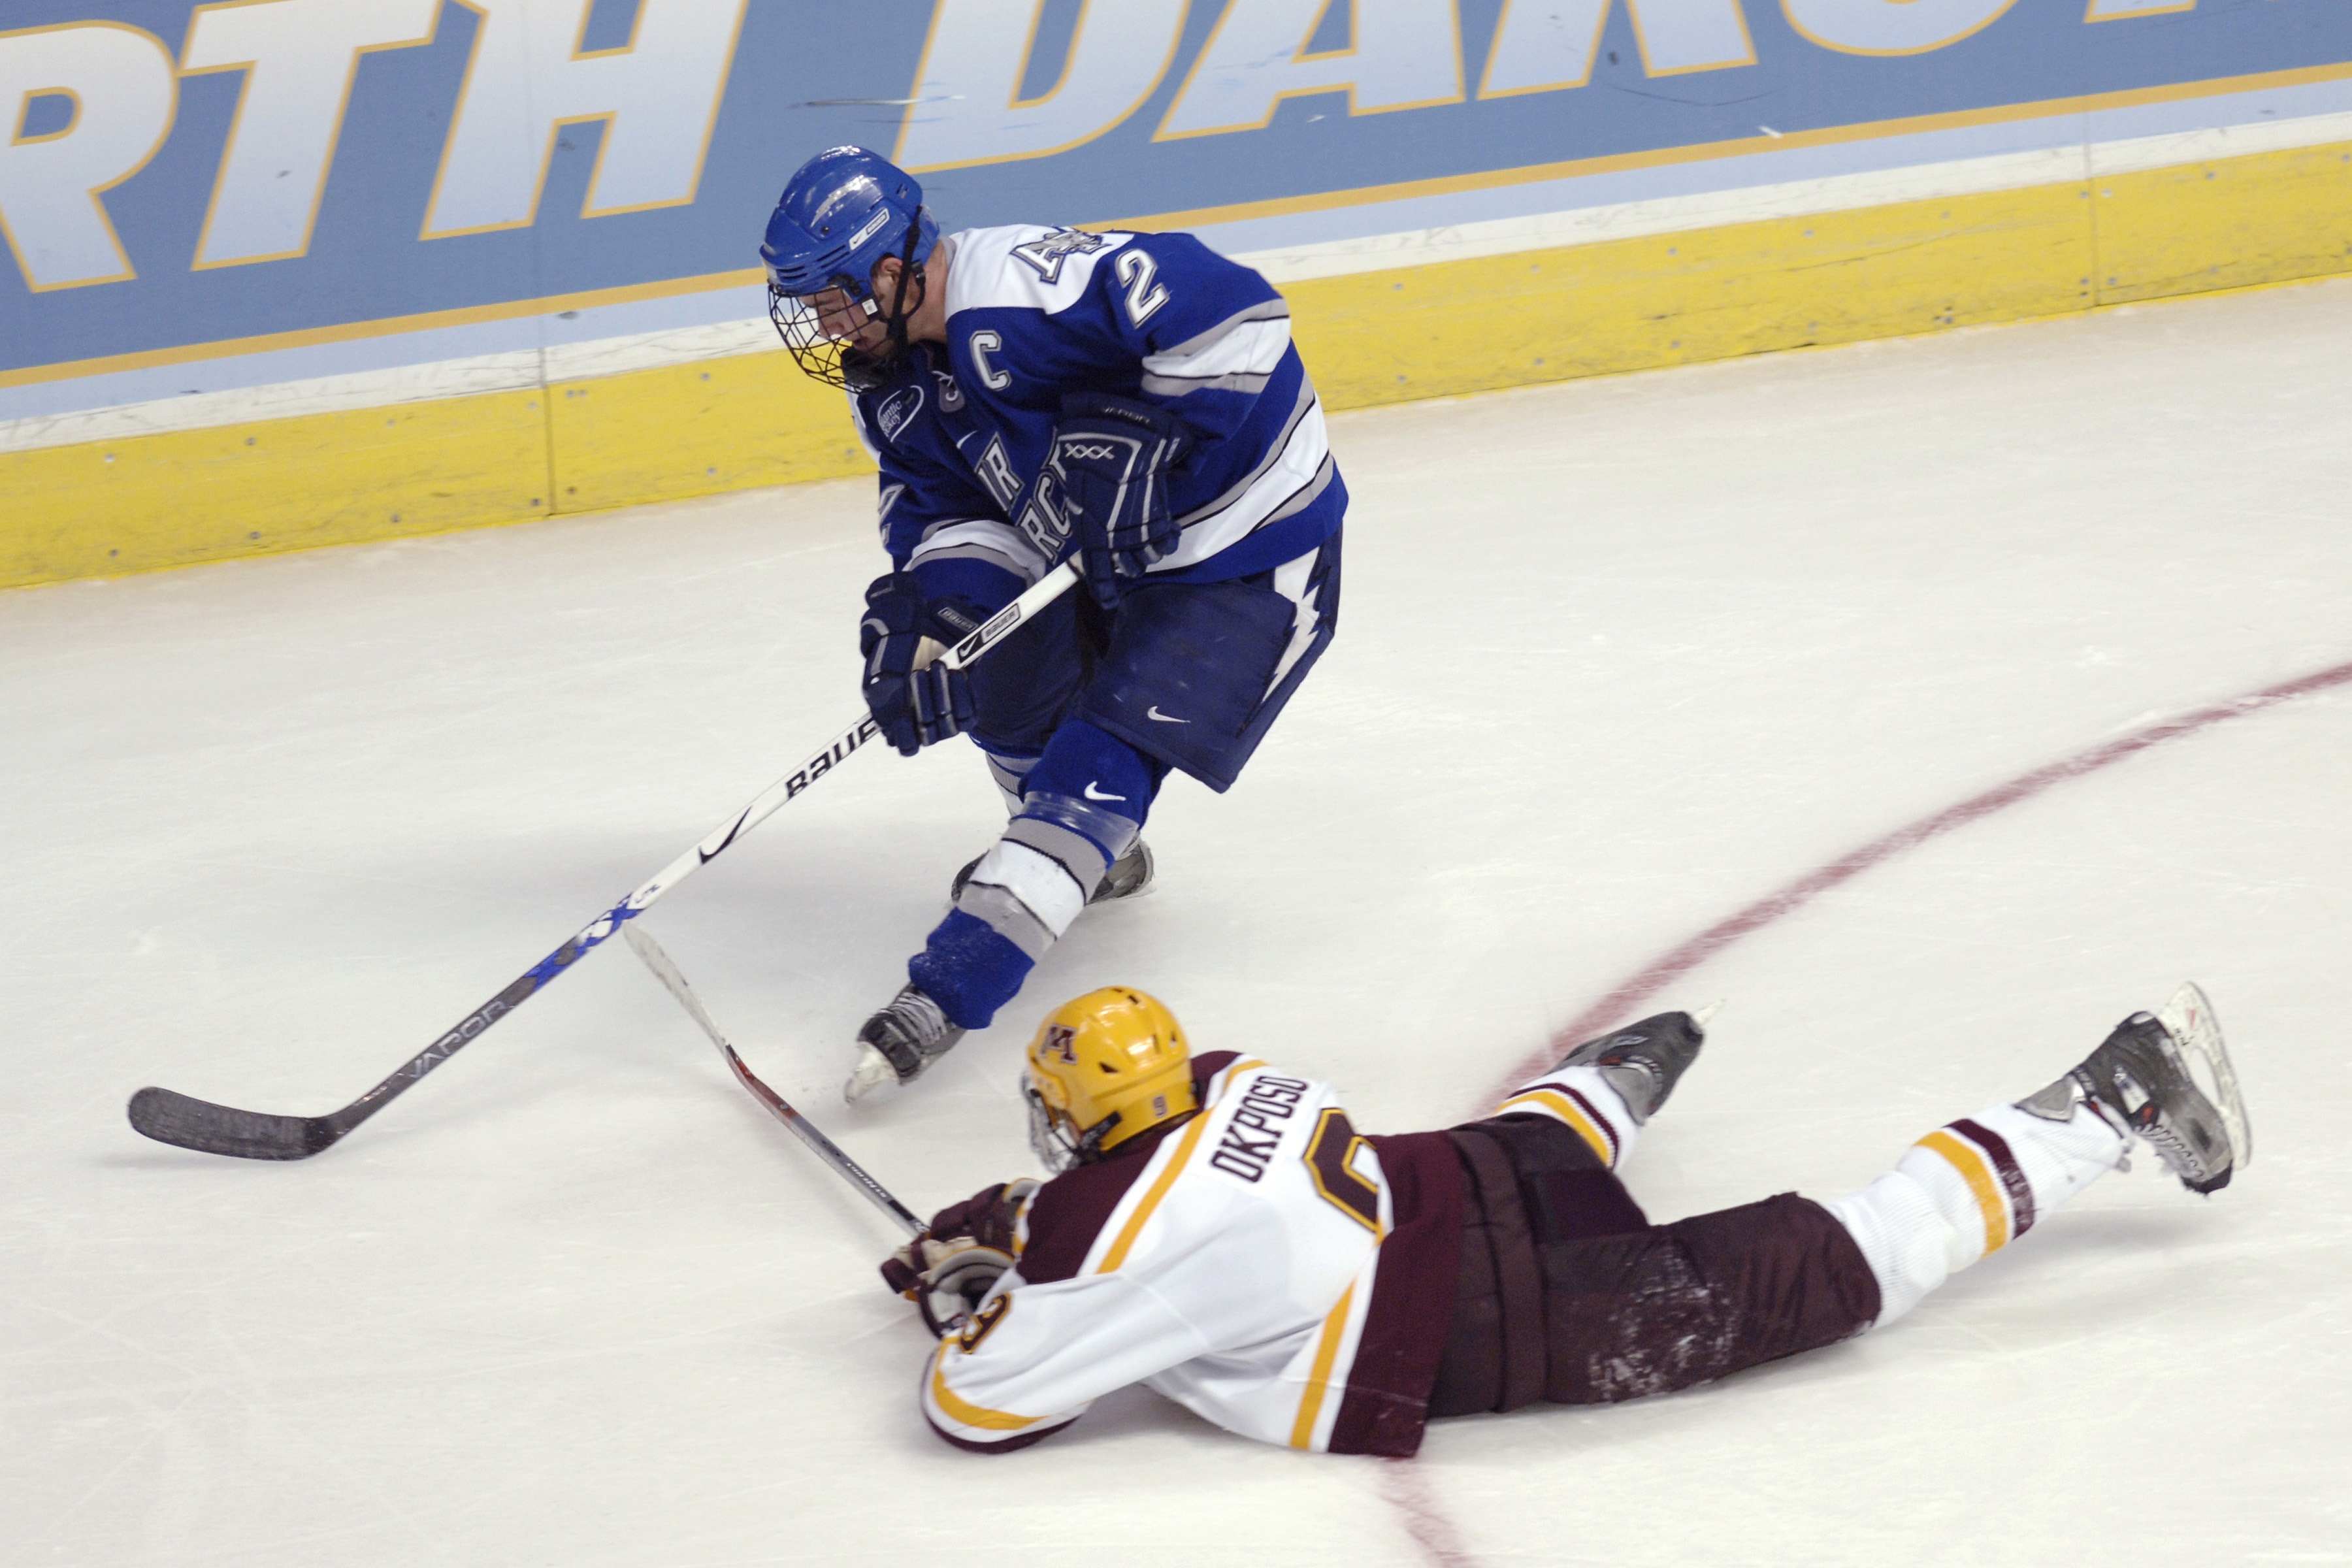
sport, game, skate, action, playing, goal, player, ice hockey, hockey, competition, arena, sports, skating, players, contact, athlete, pass, sticks, puck, rink, forward, teams, ball game, team sport, goaltender, roller in line hockey, stick and ball games, college ice hockey, ice hockey position, defenseman